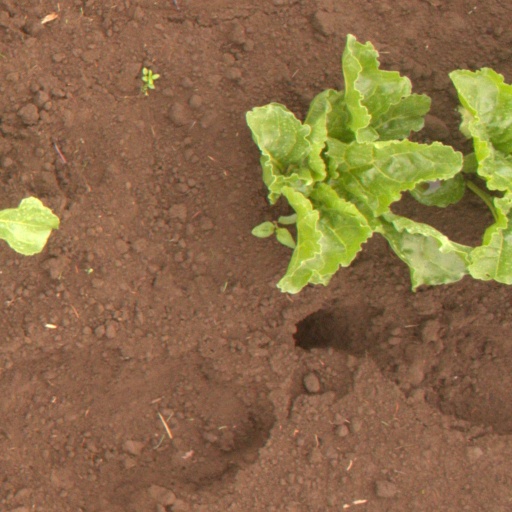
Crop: sugar beet